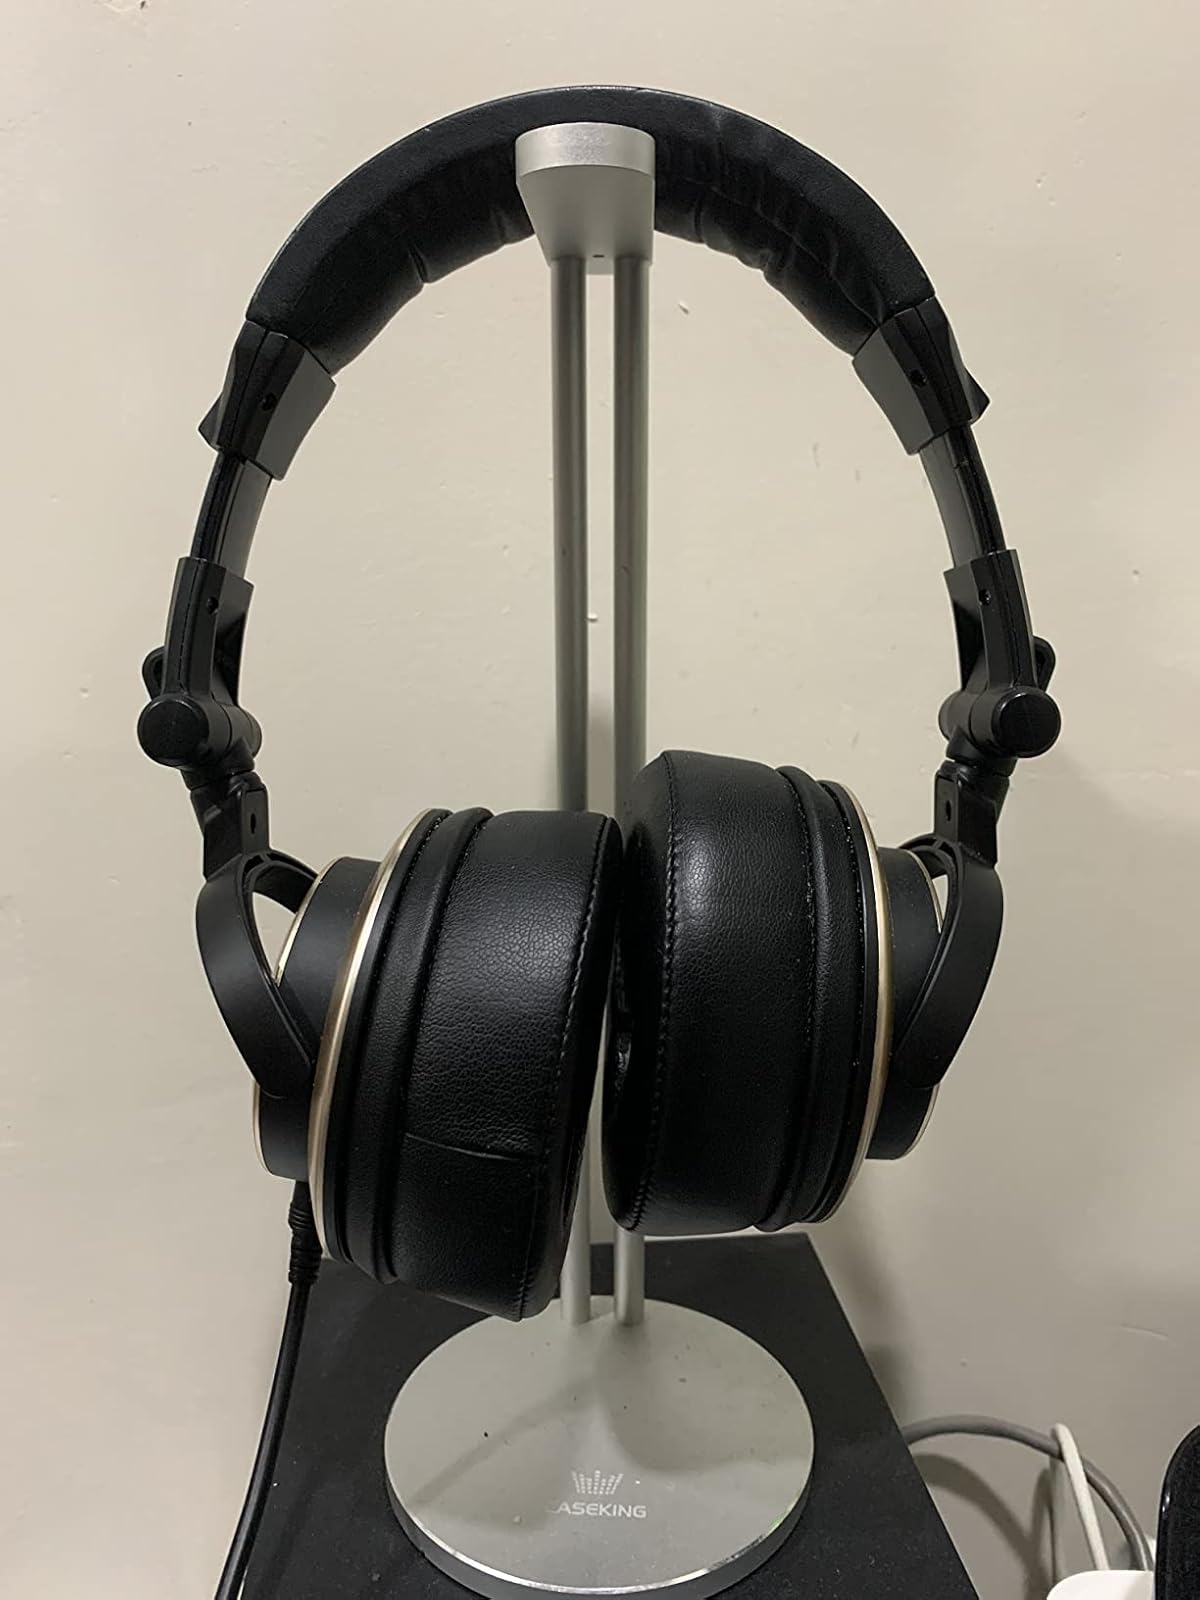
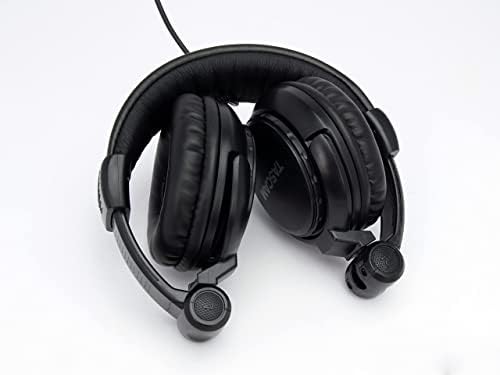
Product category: headphones
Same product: no